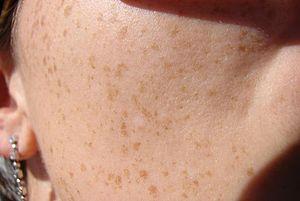
Les éphélides, ou taches de rousseur, sont de petites macules pigmentées, photodistribuées, apparaissant dans l’enfance sous l’effet de l’exposition au soleil, plutôt chez les sujets de phototype clair, en particulier les roux.